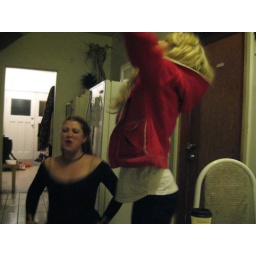
capturing the moment on the floor and in the sky